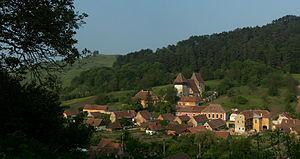
Voici la liste des localités transylvaines saxonnes et sicules où l'on trouve des églises fortifiées.